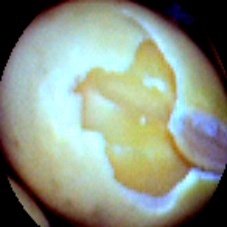
Label: Skin-damaged